List of birds of North America

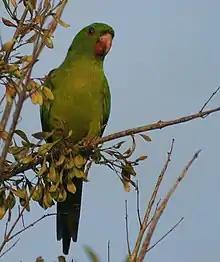
Green parakeet

The motmots have colorful plumage and long, graduated tails which they display by waggling back and forth. In most of the species, the barbs near the ends of the two longest (central) tail feathers are weak and fall off, leaving a length of bare shaft and creating a racket-shaped tail.